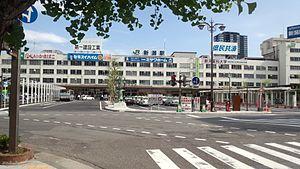
La gare de Niigata est une gare ferroviaire de la ville de Niigata, dans la préfecture éponyme au Japon. Elle est exploitée par la East Japan Railway Company.